Medium Earth orbit

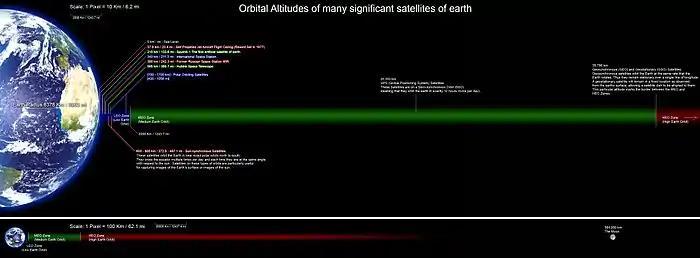
To-scale diagram of low, medium, and high Earth orbits

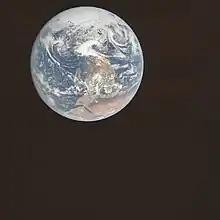
A camera photo of Earth from a distance of , a distance of higher medium Earth orbits (uncropped and unrotated "The Blue Marble" image, from Apollo 17 during lunar transfer).

A medium Earth orbit (MEO) is an Earth-centered orbit with an altitude above a low Earth orbit (LEO) and below a high Earth orbit (HEO) – between above sea level.